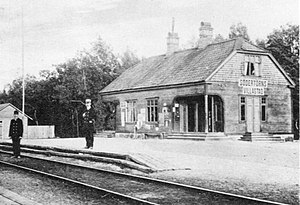
Privatbane / Sverige
Södertörns villastad ved åbningen af Nynäsbanen i 1901. Stationen hedder nu Farsta strand Station.
En privatbane er en jernbane, der anlægges, ejes og drives af et selskab uafhængigt af statsbanerne. Typisk sker det i form af et privat aktieselskab, hvor aktierne dog i større eller mindre omfang kan være ejet af offentlige myndigheder, f.eks. kommuner. Alternativt kan en privatbane været ejet af et kommunalt eller amtsligt selskab.